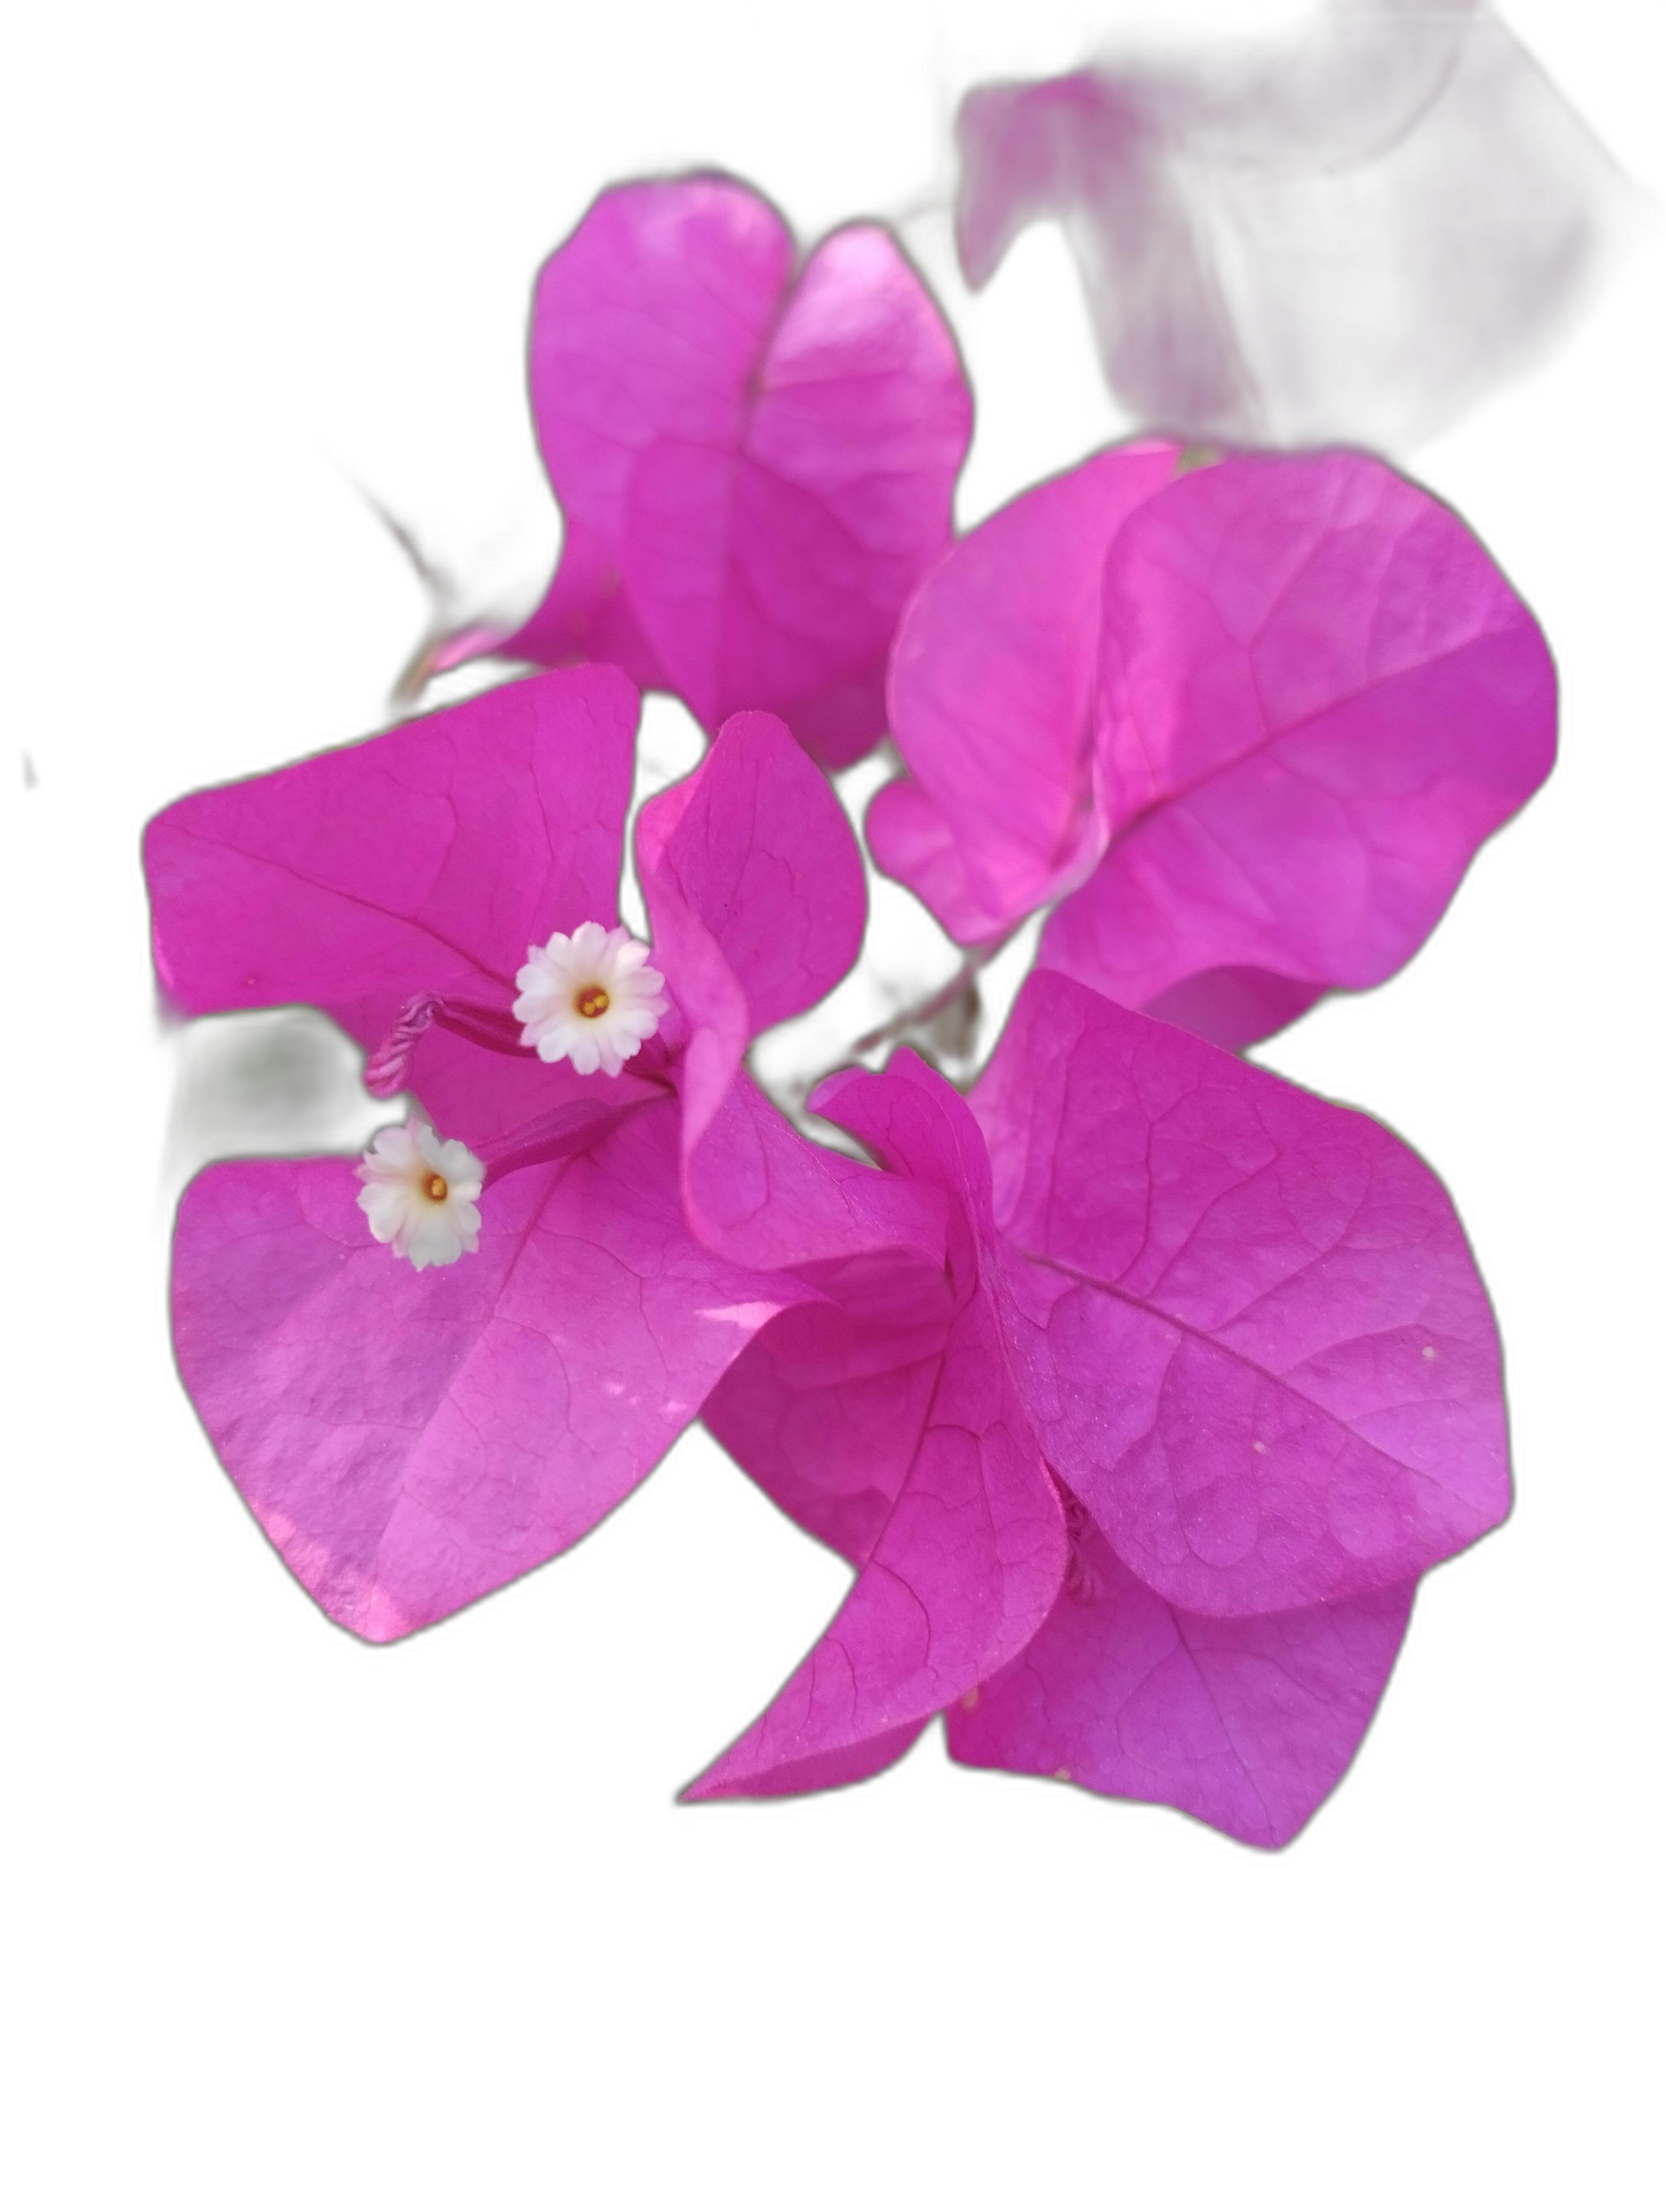
Label: Bougainvillea